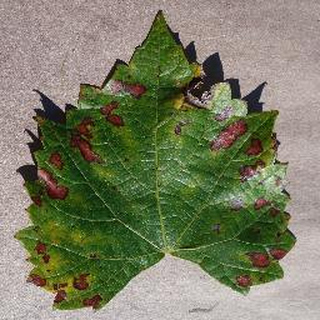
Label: grape_esca_black_measles